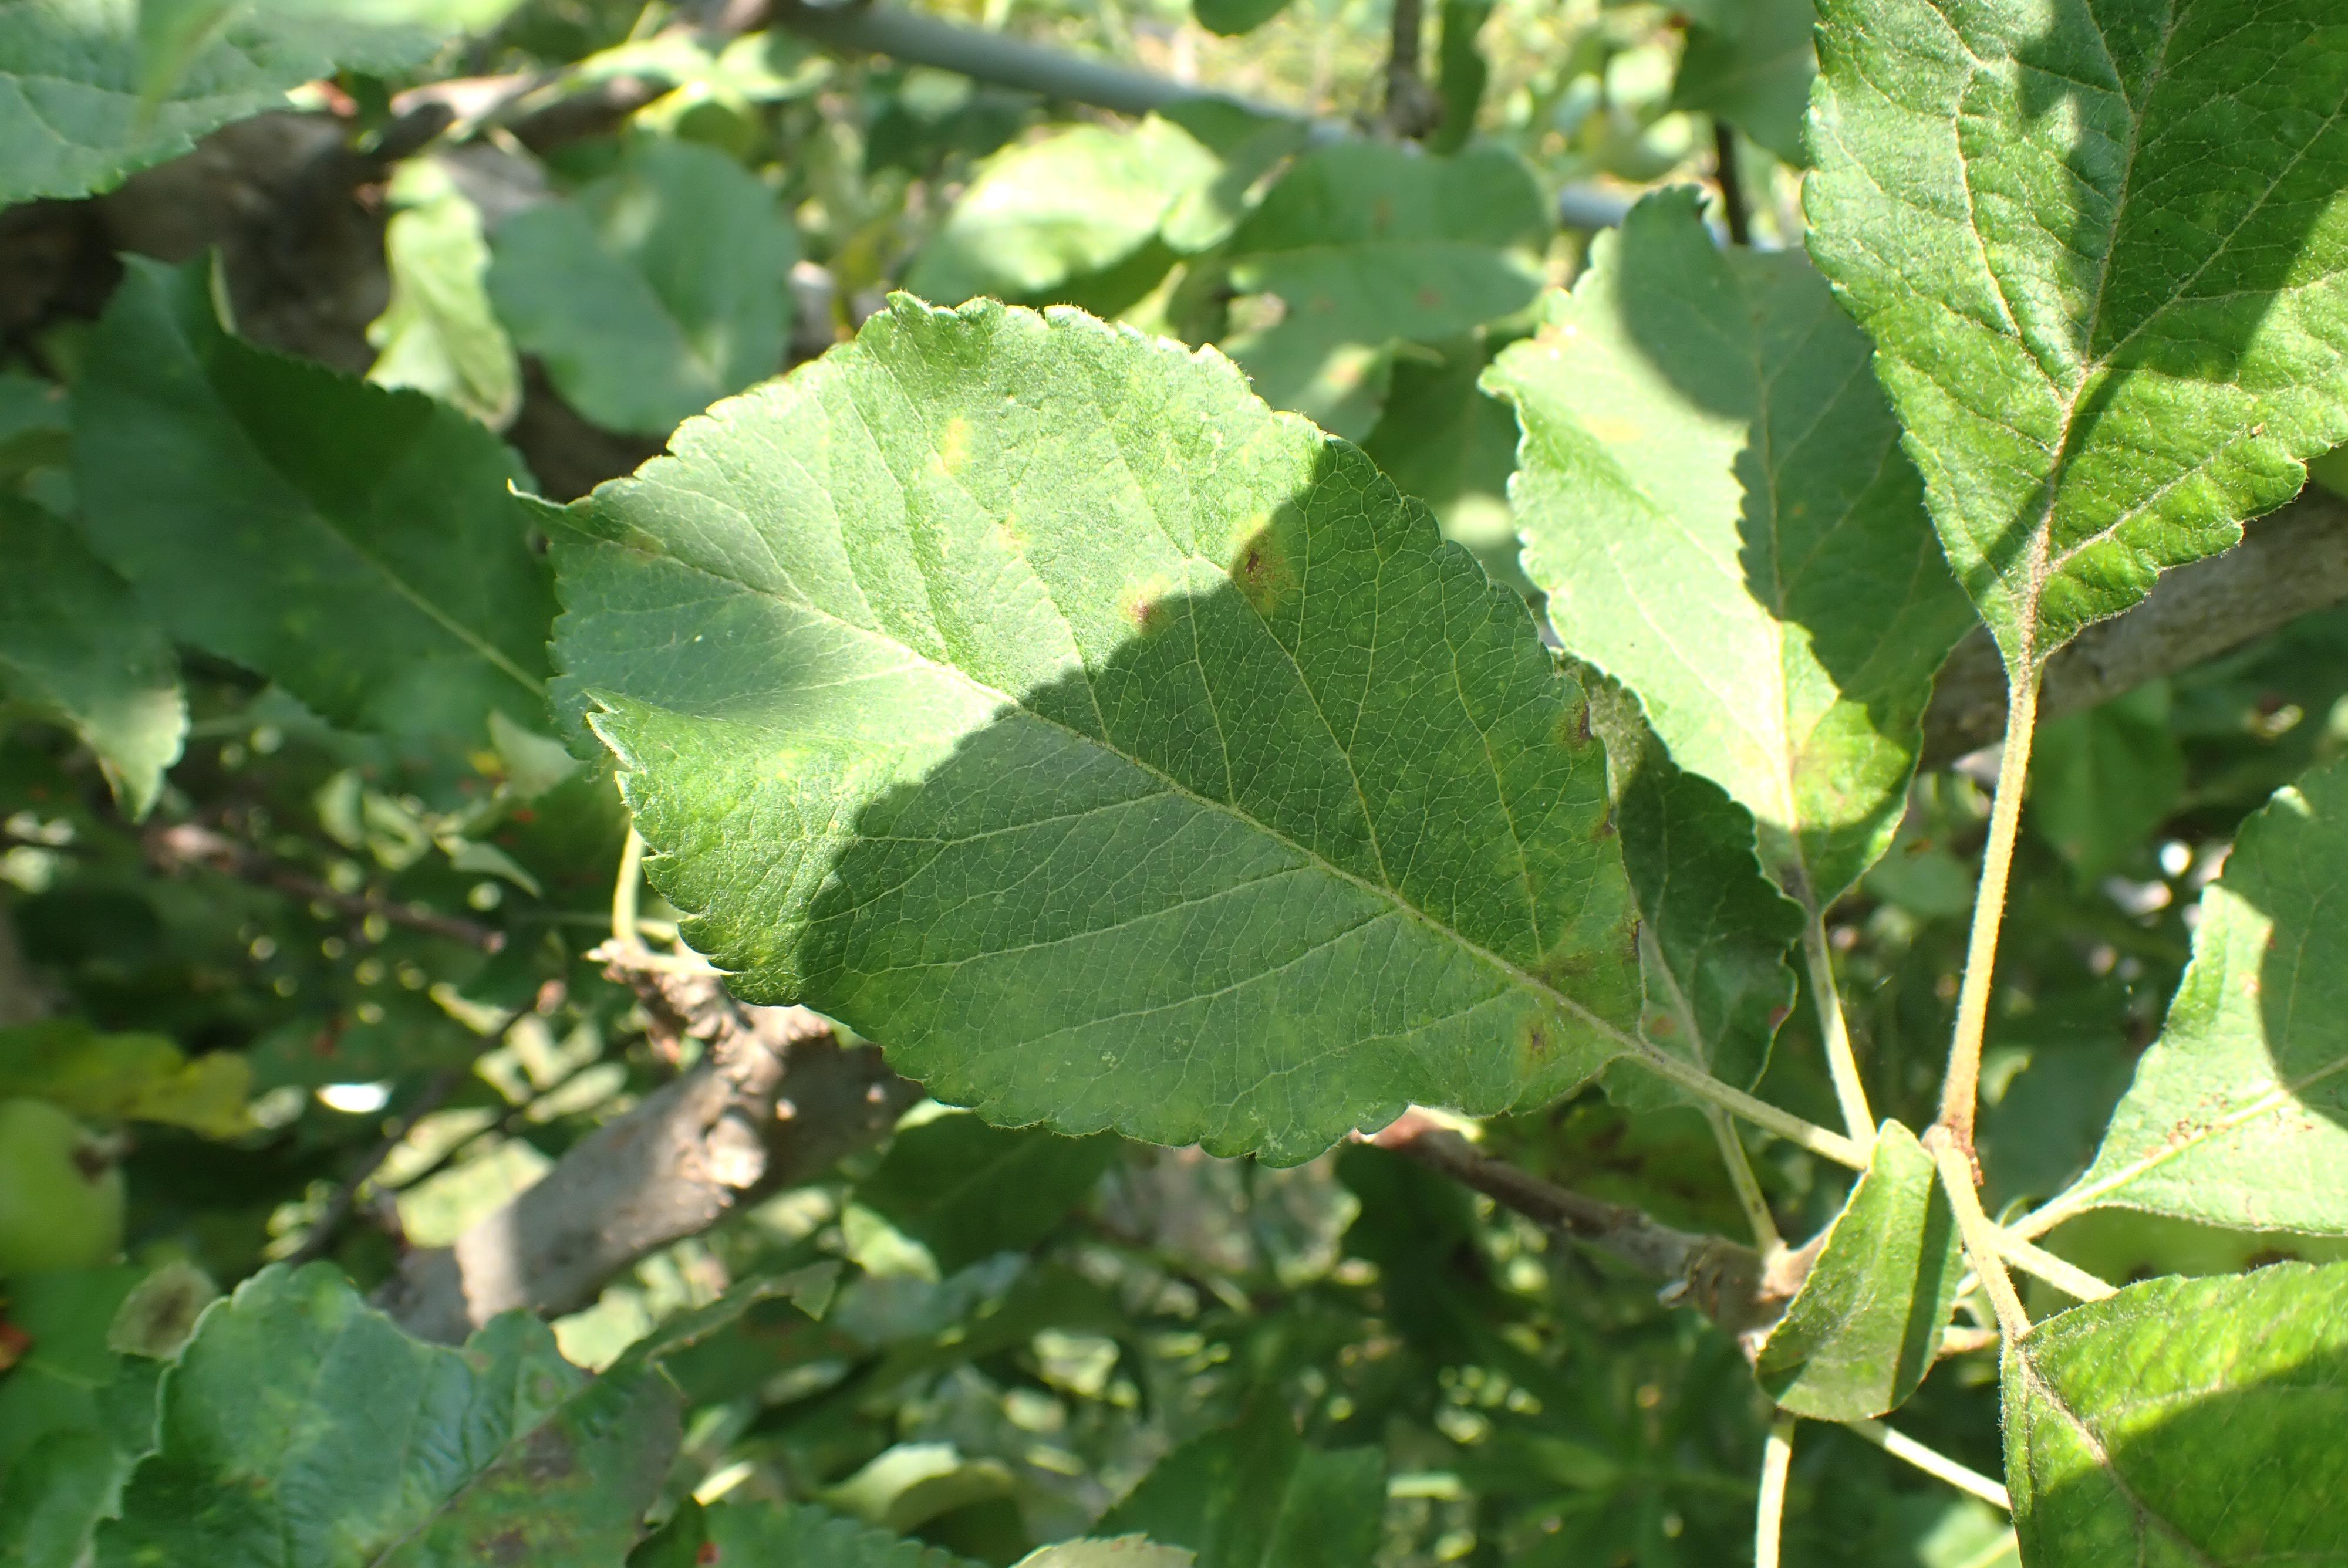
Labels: scab